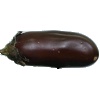
Label: Eggplant 1